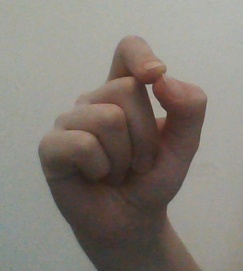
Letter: fa